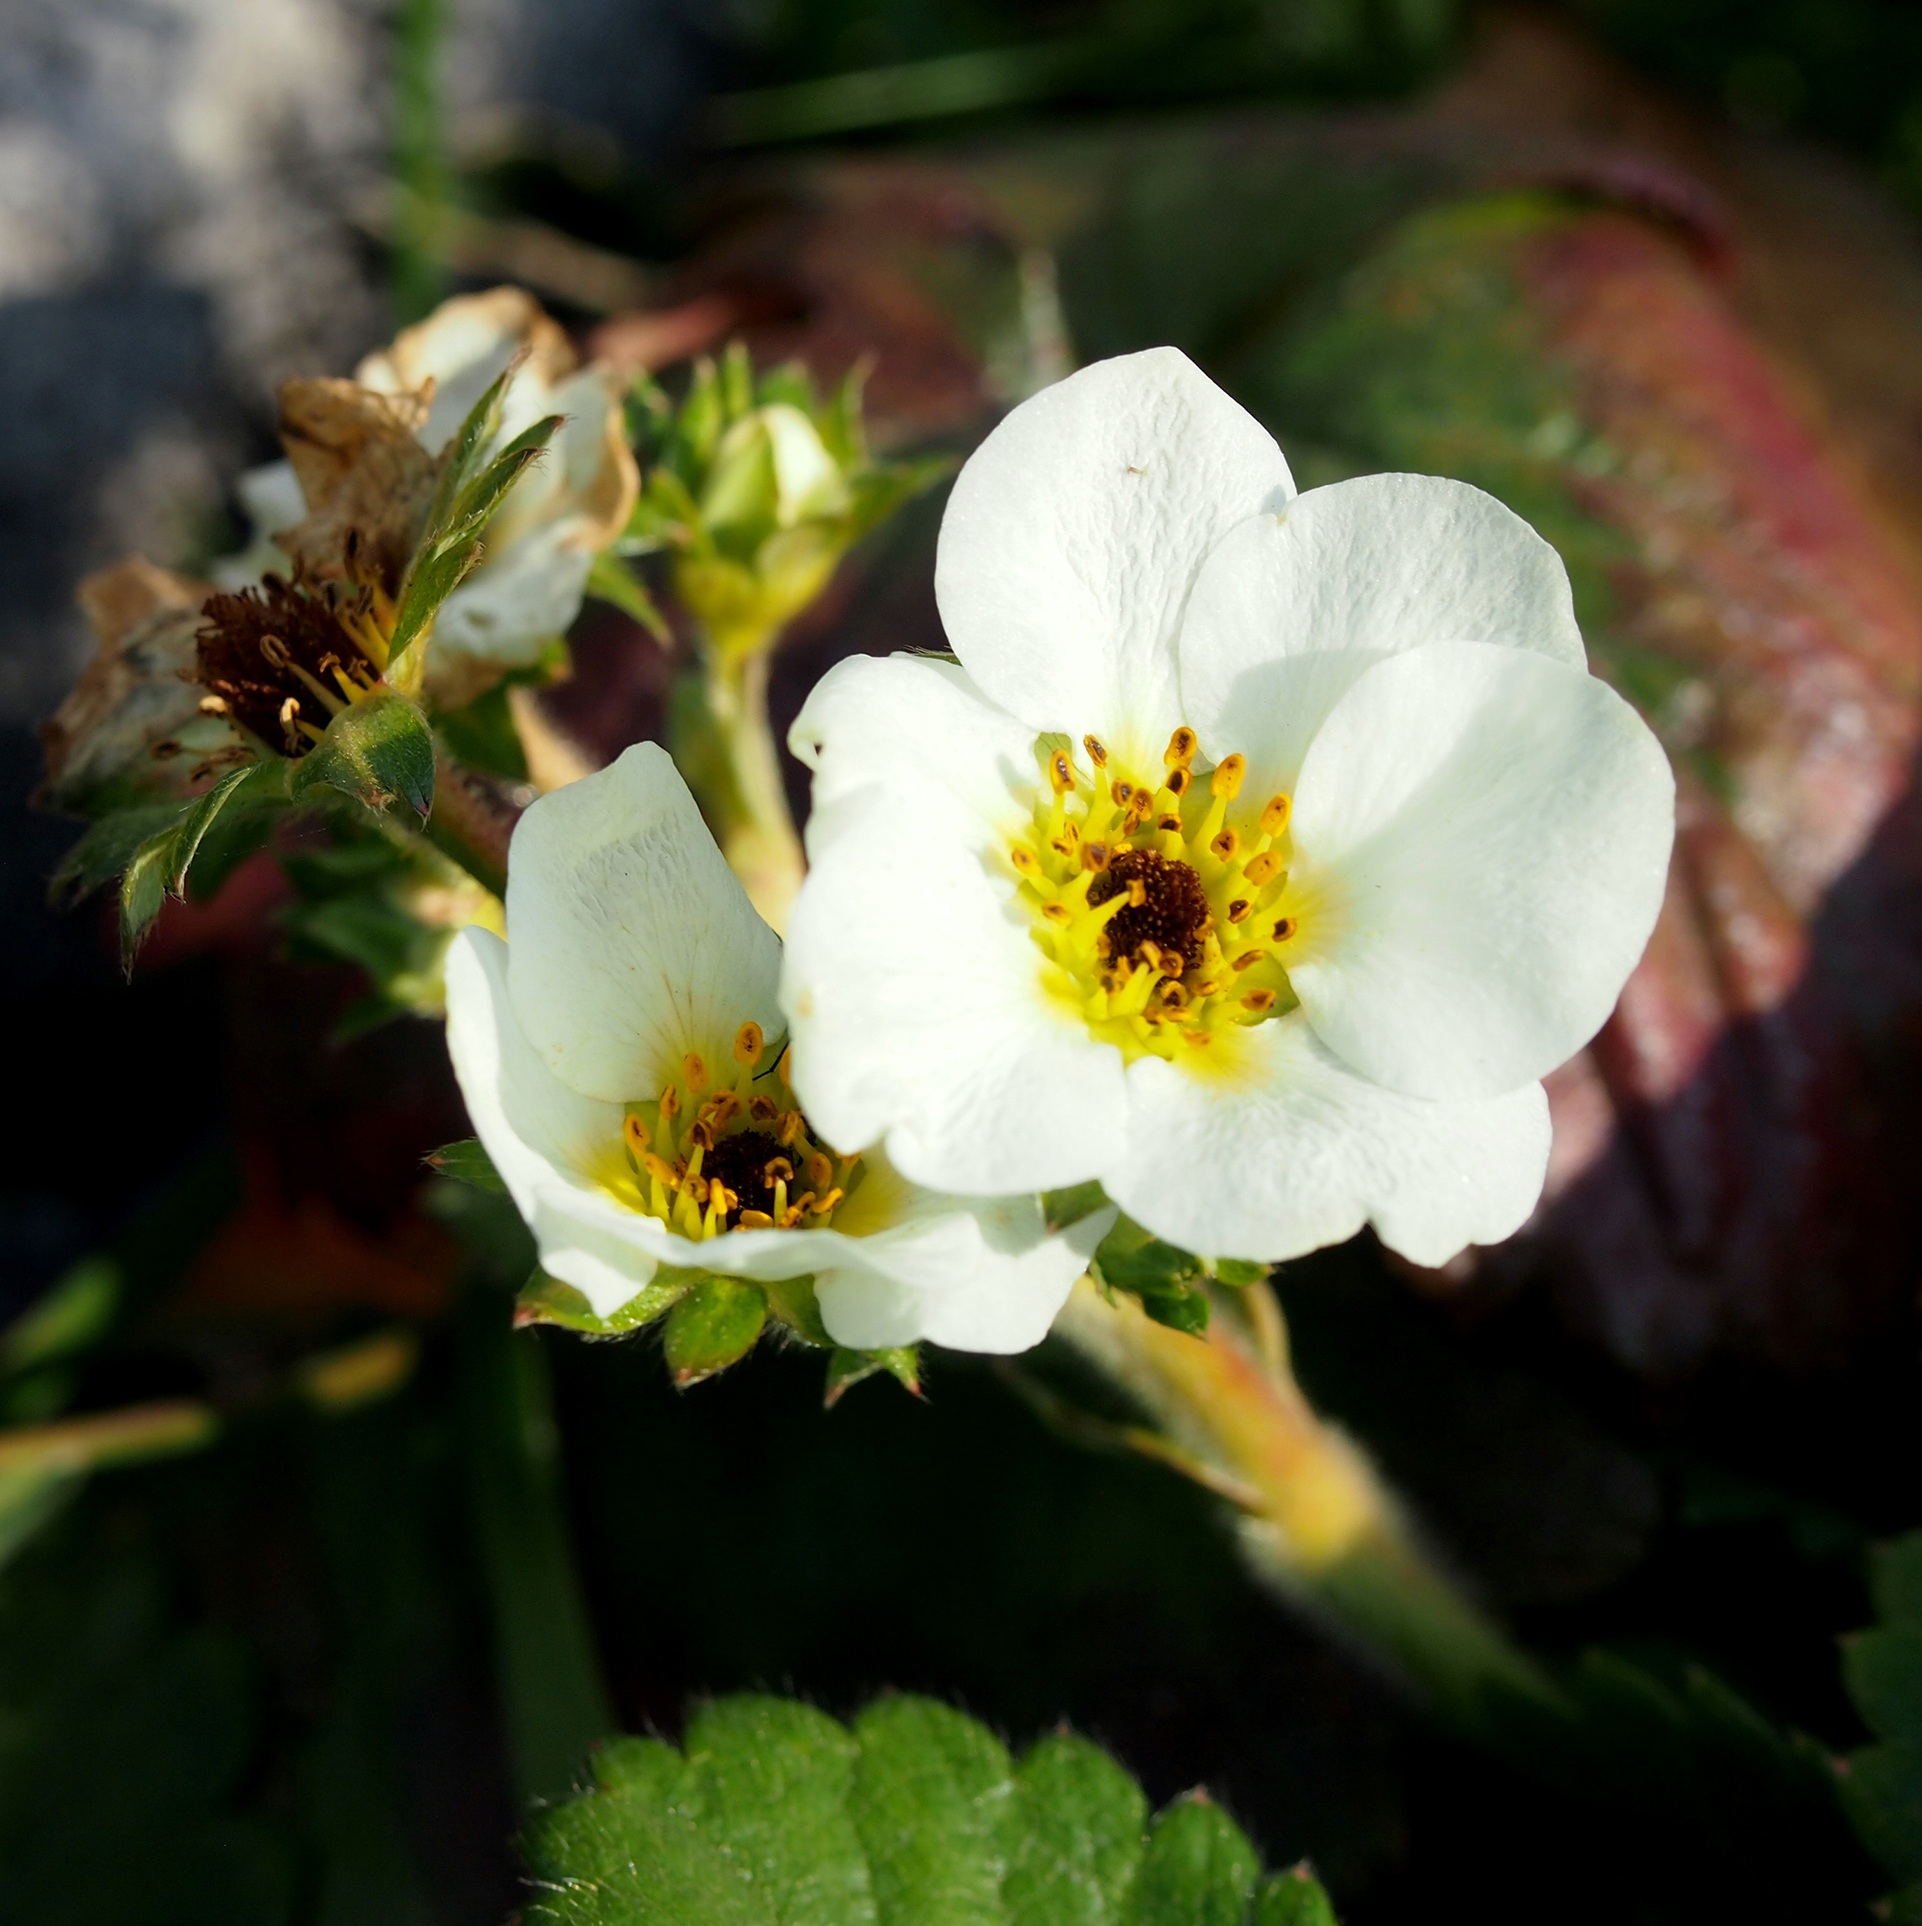
nature, blossom, plant, flower, petal, rose, botany, flora, wildflower, flowers, shrub, strawberries, macro photography, flowering plant, rose family, burnet rose, land plant